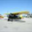
Label: airplane